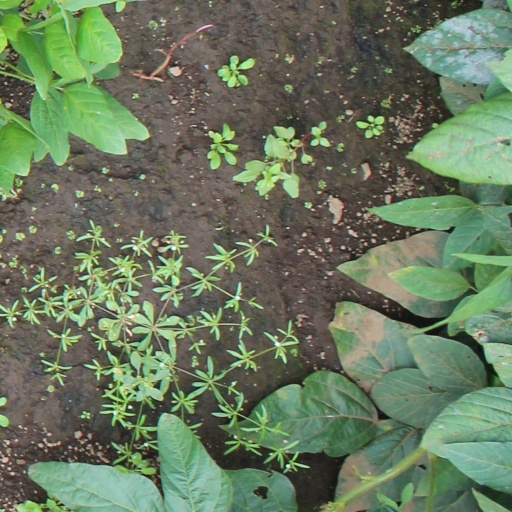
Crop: soybean